Vicki Poole

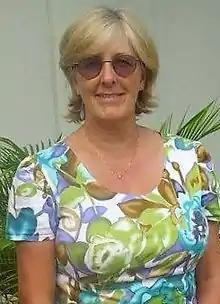
Vicki Poole in 2016

Vicki Barbara Poole is a New Zealand diplomat. In 2015 she was appointed the New Zealand ambassador to Timor-Leste.